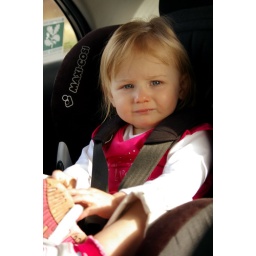
Hannah Sat in her car seat near Bardsea in Cumbria